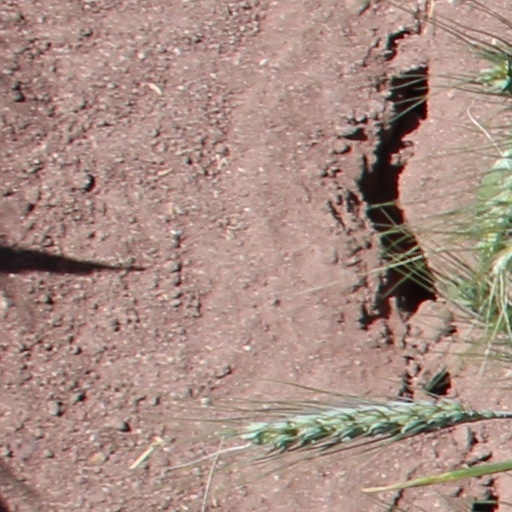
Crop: wheat